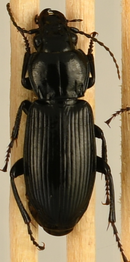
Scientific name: Pterostichus melanarius
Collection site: UNDERC Site (UNDE), plot UNDE_006